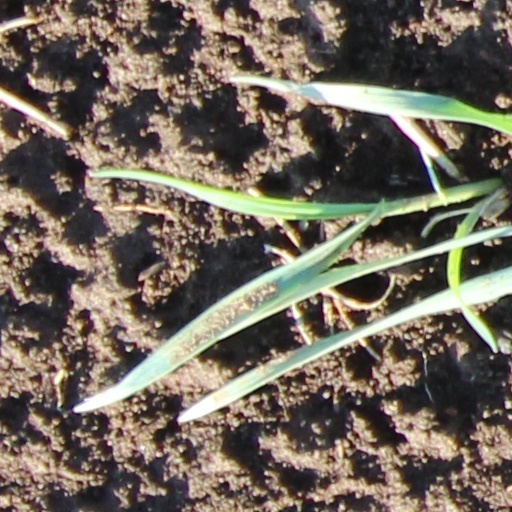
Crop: wheat